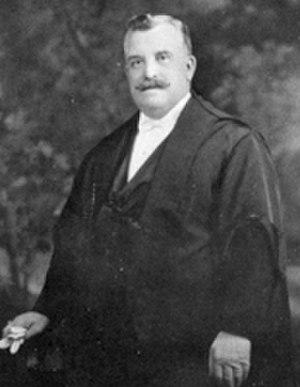
Joseph-Oscar Auger (1873-1942). Maire de Québec de 1928 à 1930.
Oscar Auger, né le 14 août 1873 et mort le 19 avril 1942 à Québec, est un homme d'affaires et un homme politique québécois. Il est maire de Québec de 1928 à 1930.
Le maire de Québec est le chef de l'exécutif de la ville de Québec. Il est membre du conseil municipal de Québec et occupe les fonctions de président du comité exécutif et de la Communauté métropolitaine de Québec. En poste depuis le 2 décembre 2007, Régis Labeaume est le titulaire actuel du poste.